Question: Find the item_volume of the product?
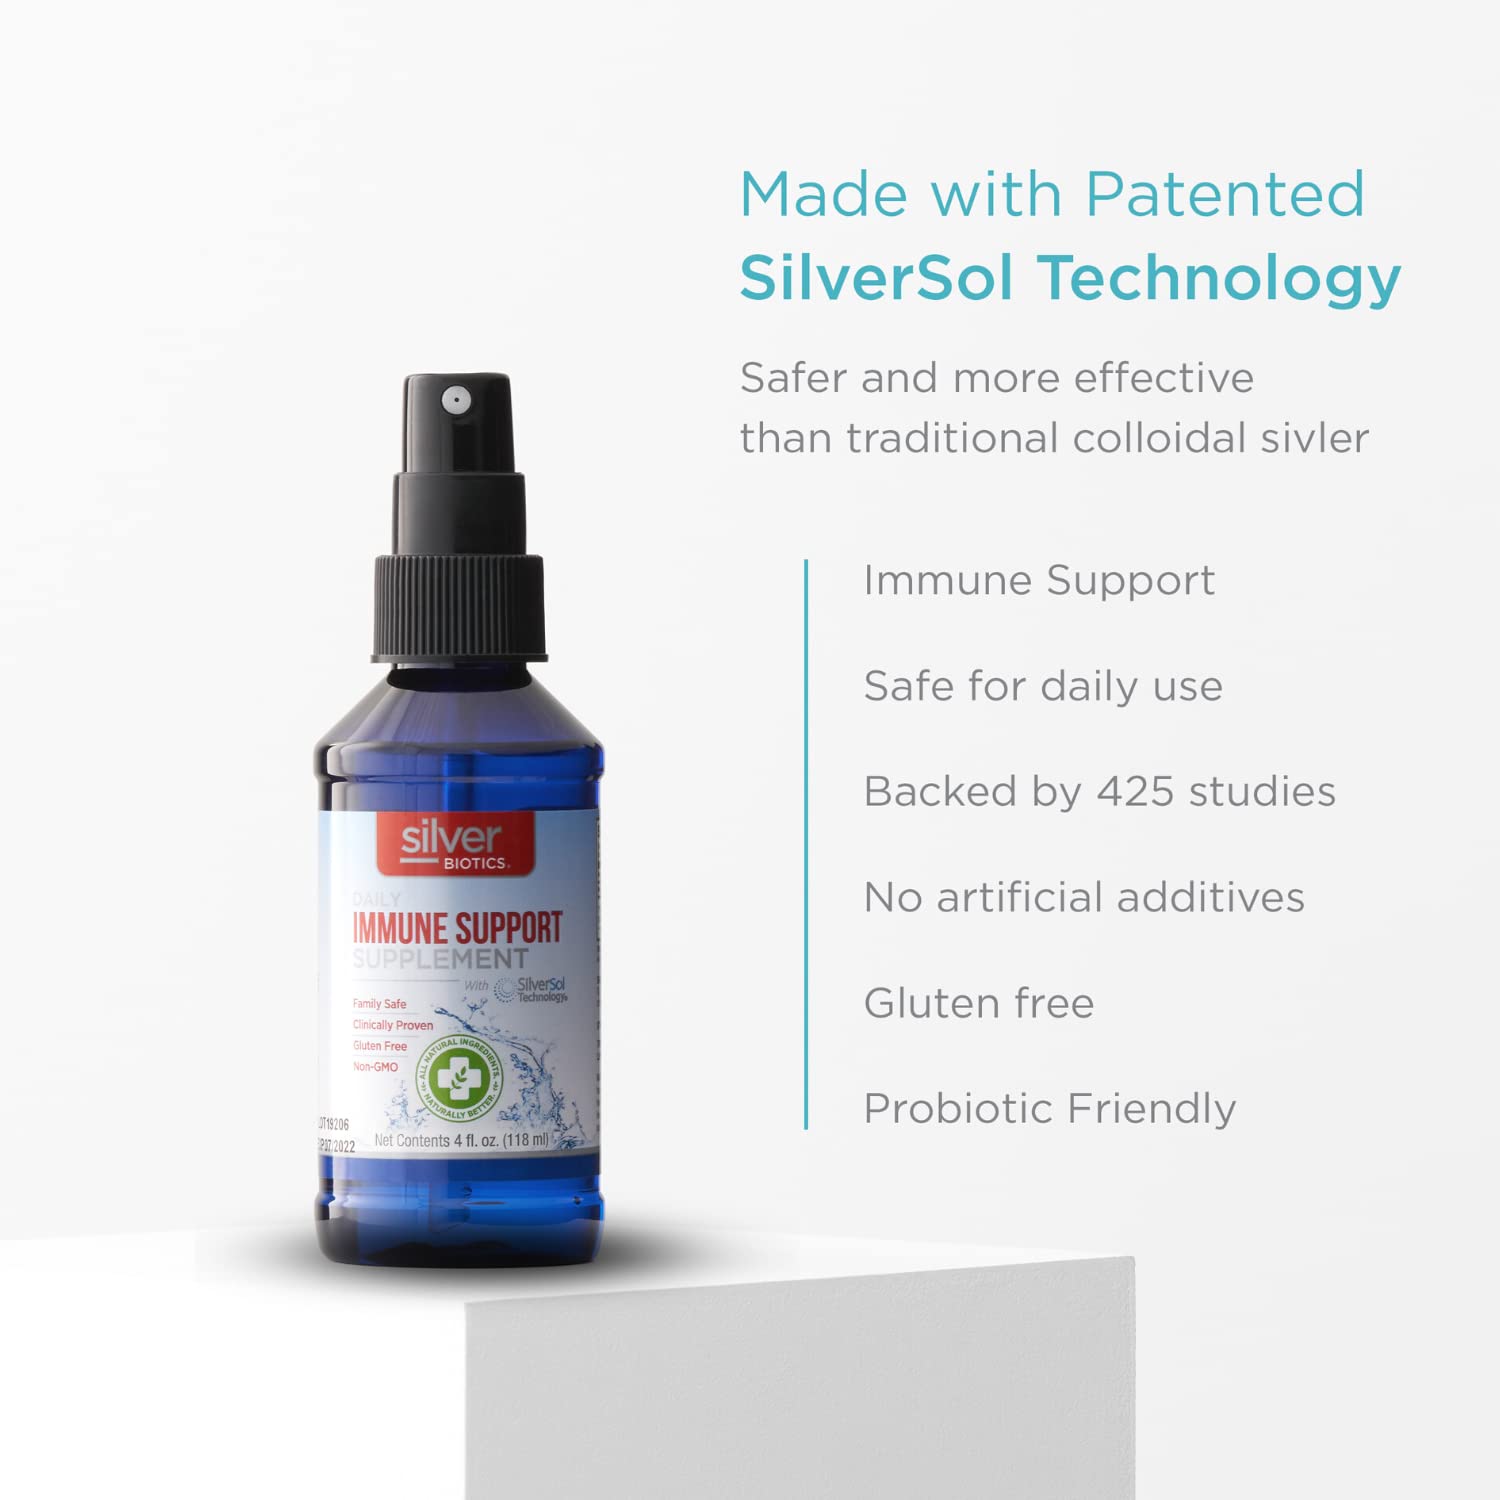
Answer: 4.0 fluid ounce